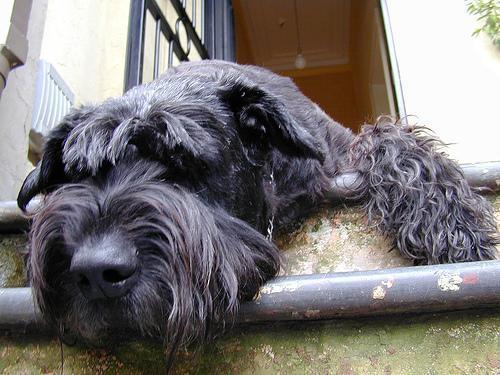
giant_schnauzer